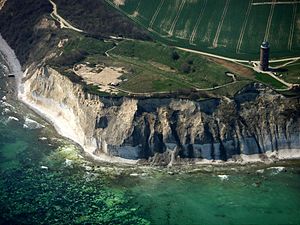
Arkona
Resterne af fæstningen set fra luften.
Arkona, også kaldet Jaromars Borg, var vendernes borg på Rügen, og et kultsted for guden Svantevit, der dyrkedes i form af en kæmpemæssig træstatue, som af Saxo Grammaticus er beskrevet som havende 4 hoveder. Borgen var naturligt beskyttet i form af en næsten lodret klinteskrænt ned mod Østersøen. På landsiden var der anlagt en kredsformet jordvold.